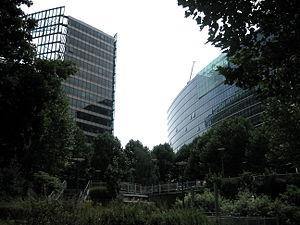
Le Jardin du Maelbeek, appelé également Jardin de la vallée du Maelbeek est un parc public situé à Bruxelles en Belgique.